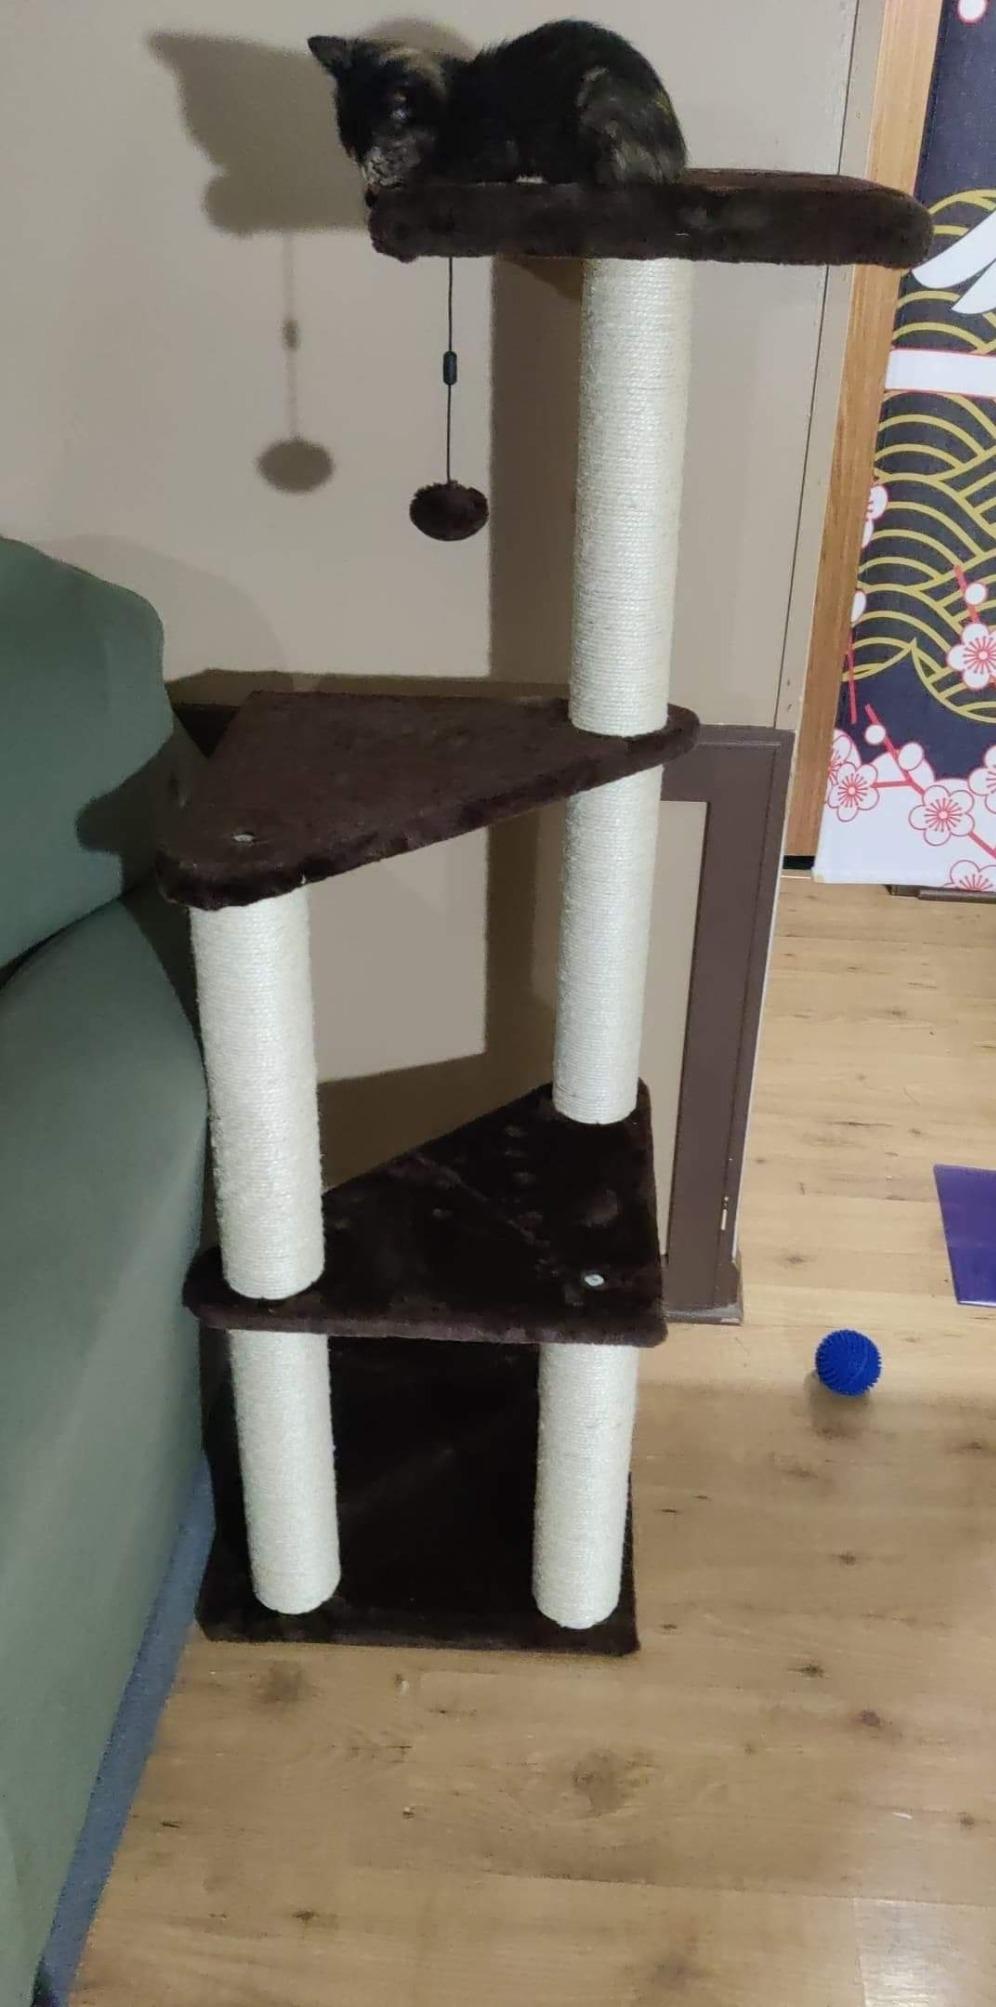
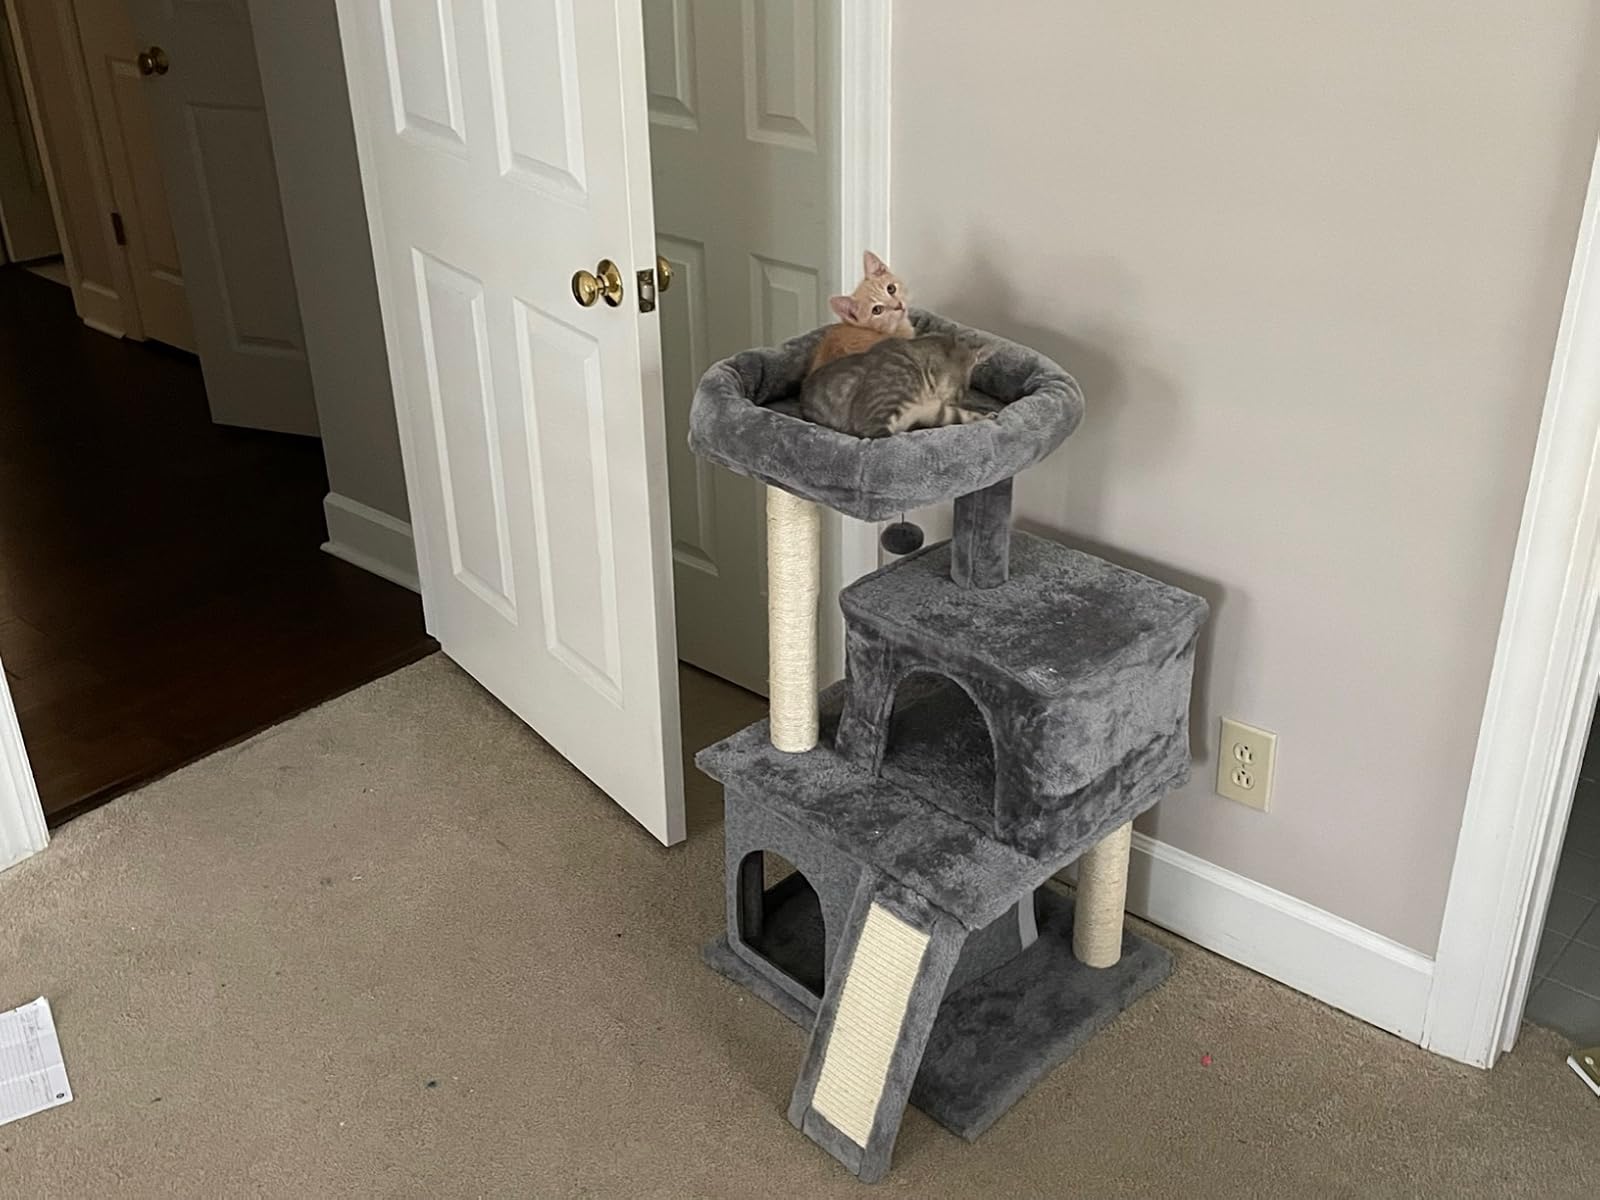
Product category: items_cat tree
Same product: no